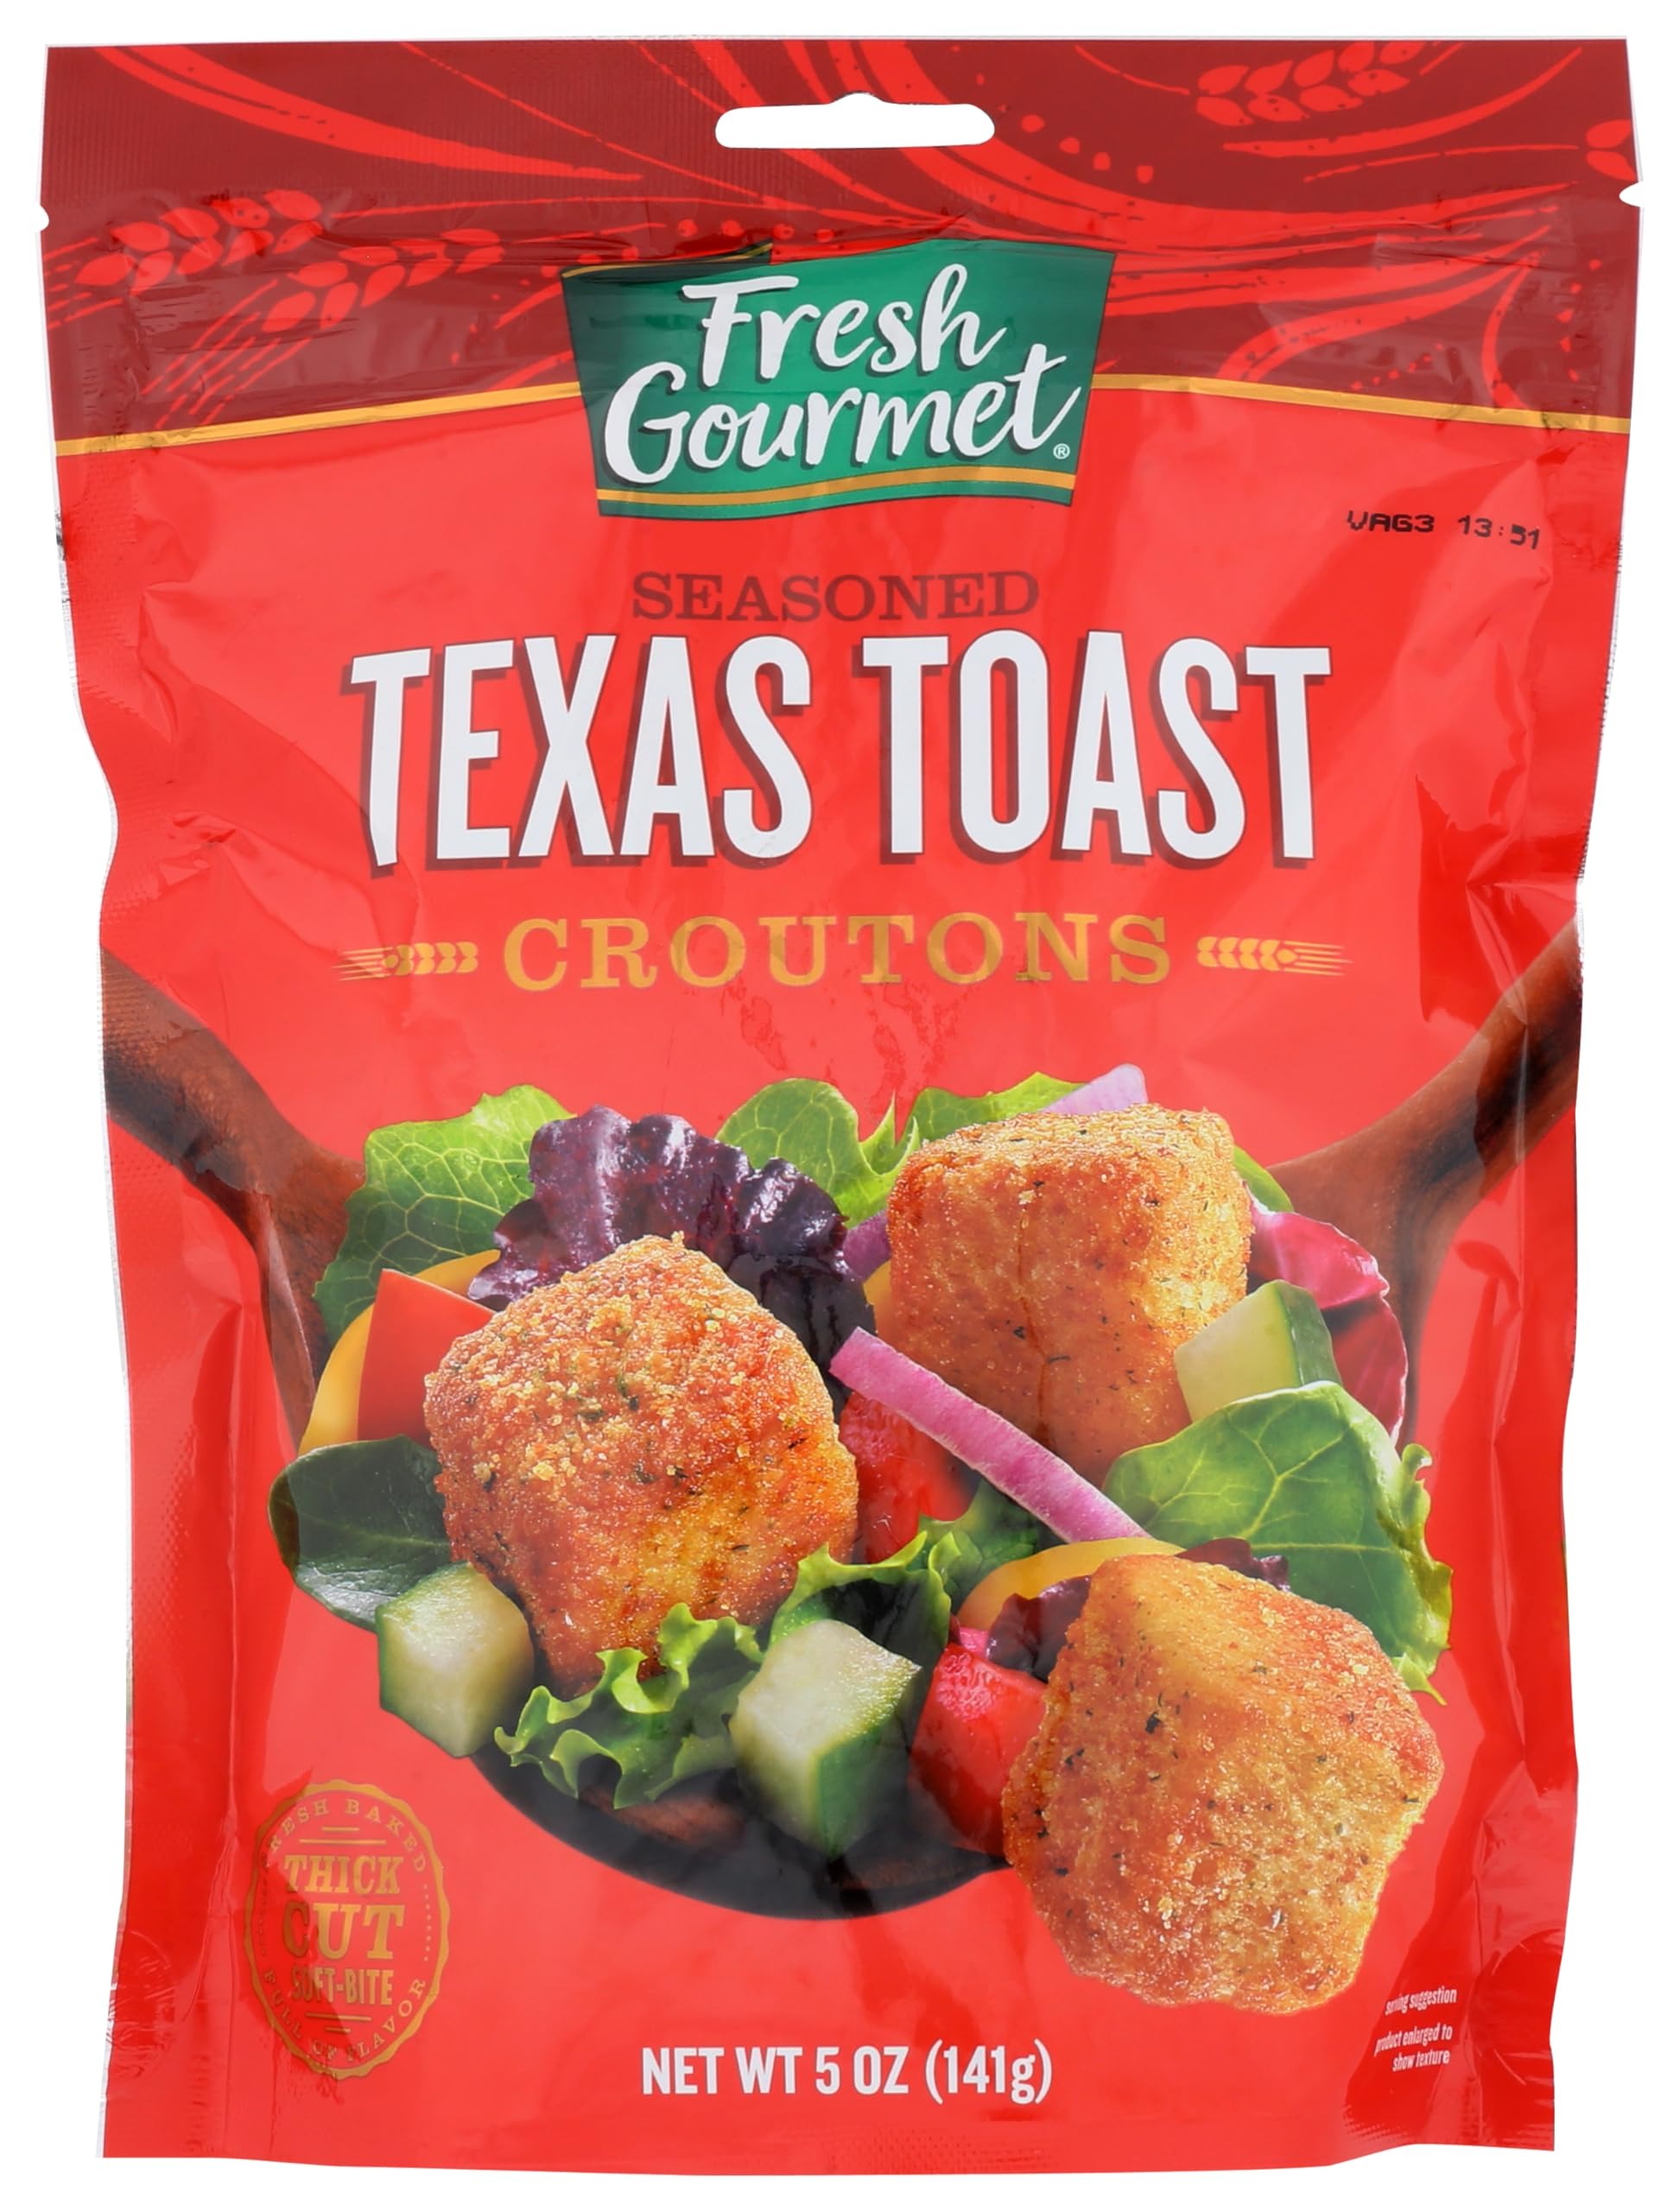
Item Name: Fresh Gourmet Toasted Croutons, 5 oz
Bullet Point 1: The package length of the product is 8 inches
Bullet Point 2: The package width of the product is 5 inches
Bullet Point 3: The package height of the product is 2 inches
Bullet Point 4: The package weight of the product is 1 pounds
Value: 5.0
Unit: Ounce

Price: 2.555